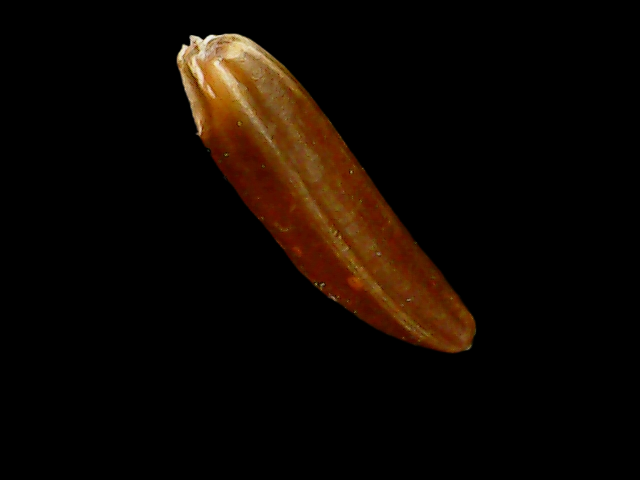
Rice variety: Binadhan20